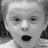
Emotion: surprise